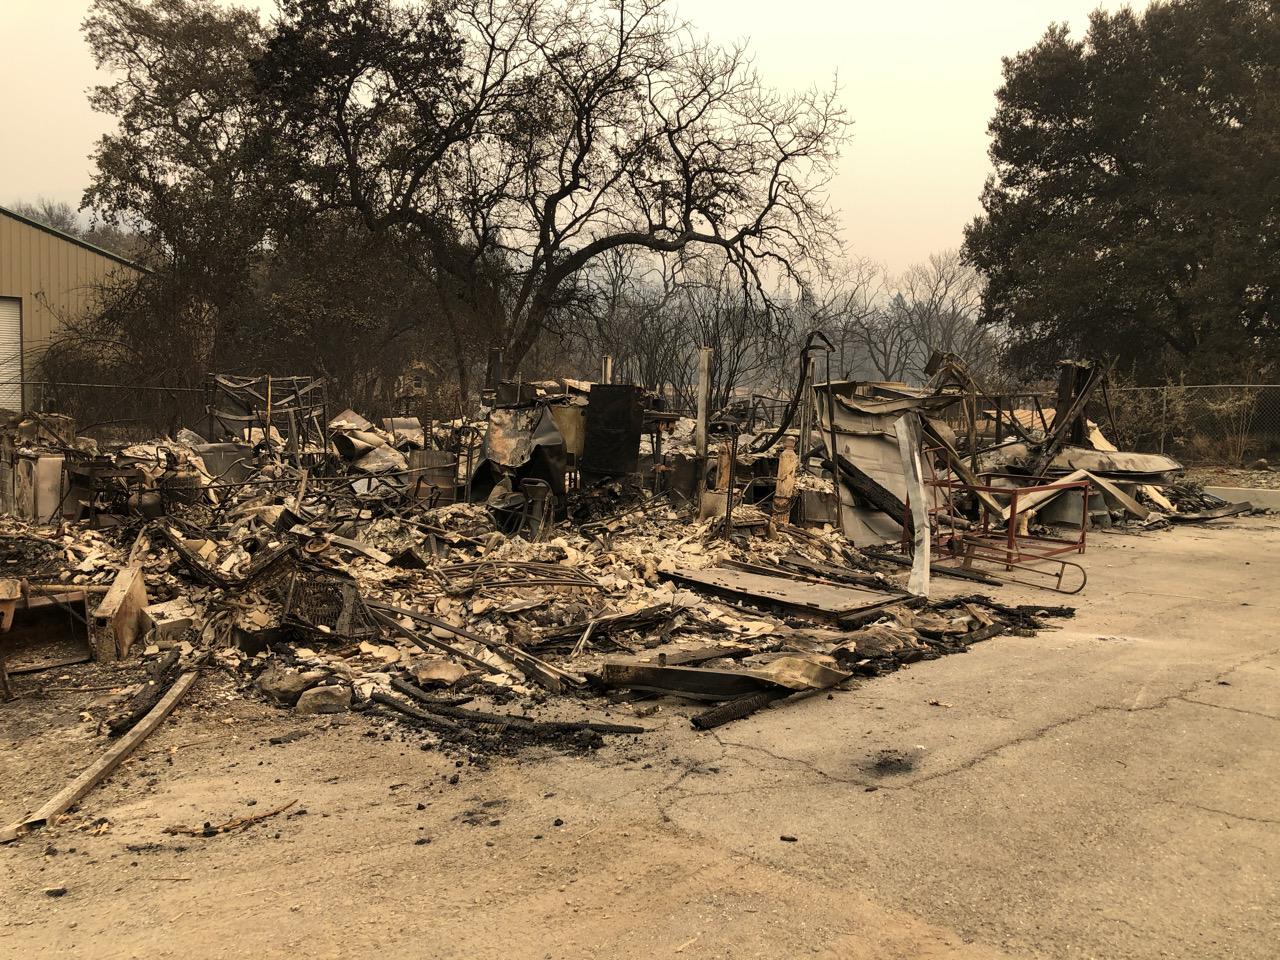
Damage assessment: destroyed